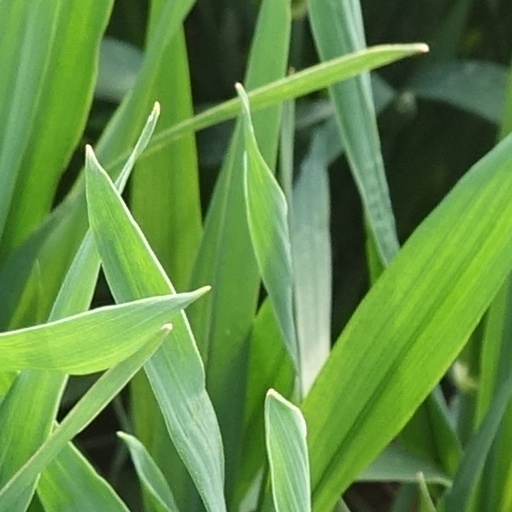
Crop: wheat